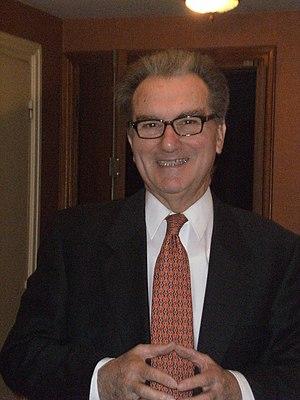
Photo de Guy Achard prise en 2009
Guy Achard, né en 1936, est un latiniste et un historien de l'Antiquité romaine. Professeur émérite à l'université Lyon III, il est spécialiste de rhétorique latine et de sociologie romaine.